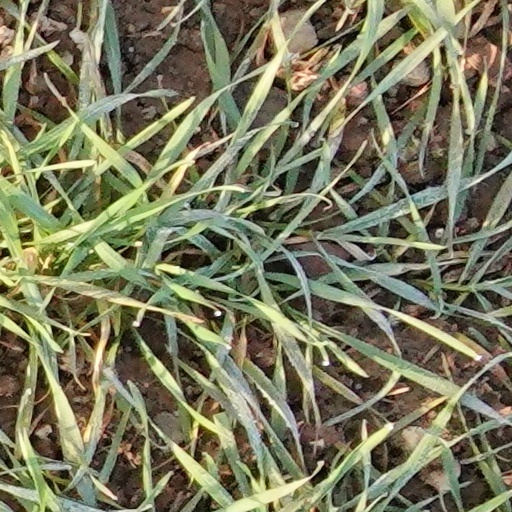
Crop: wheat